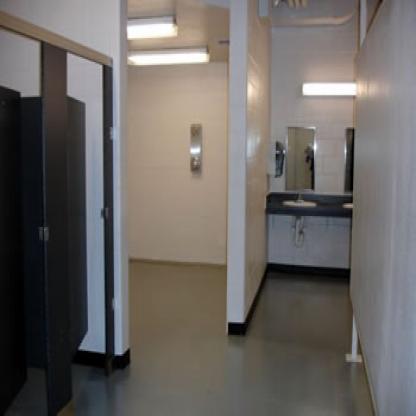
Scene: Indoor